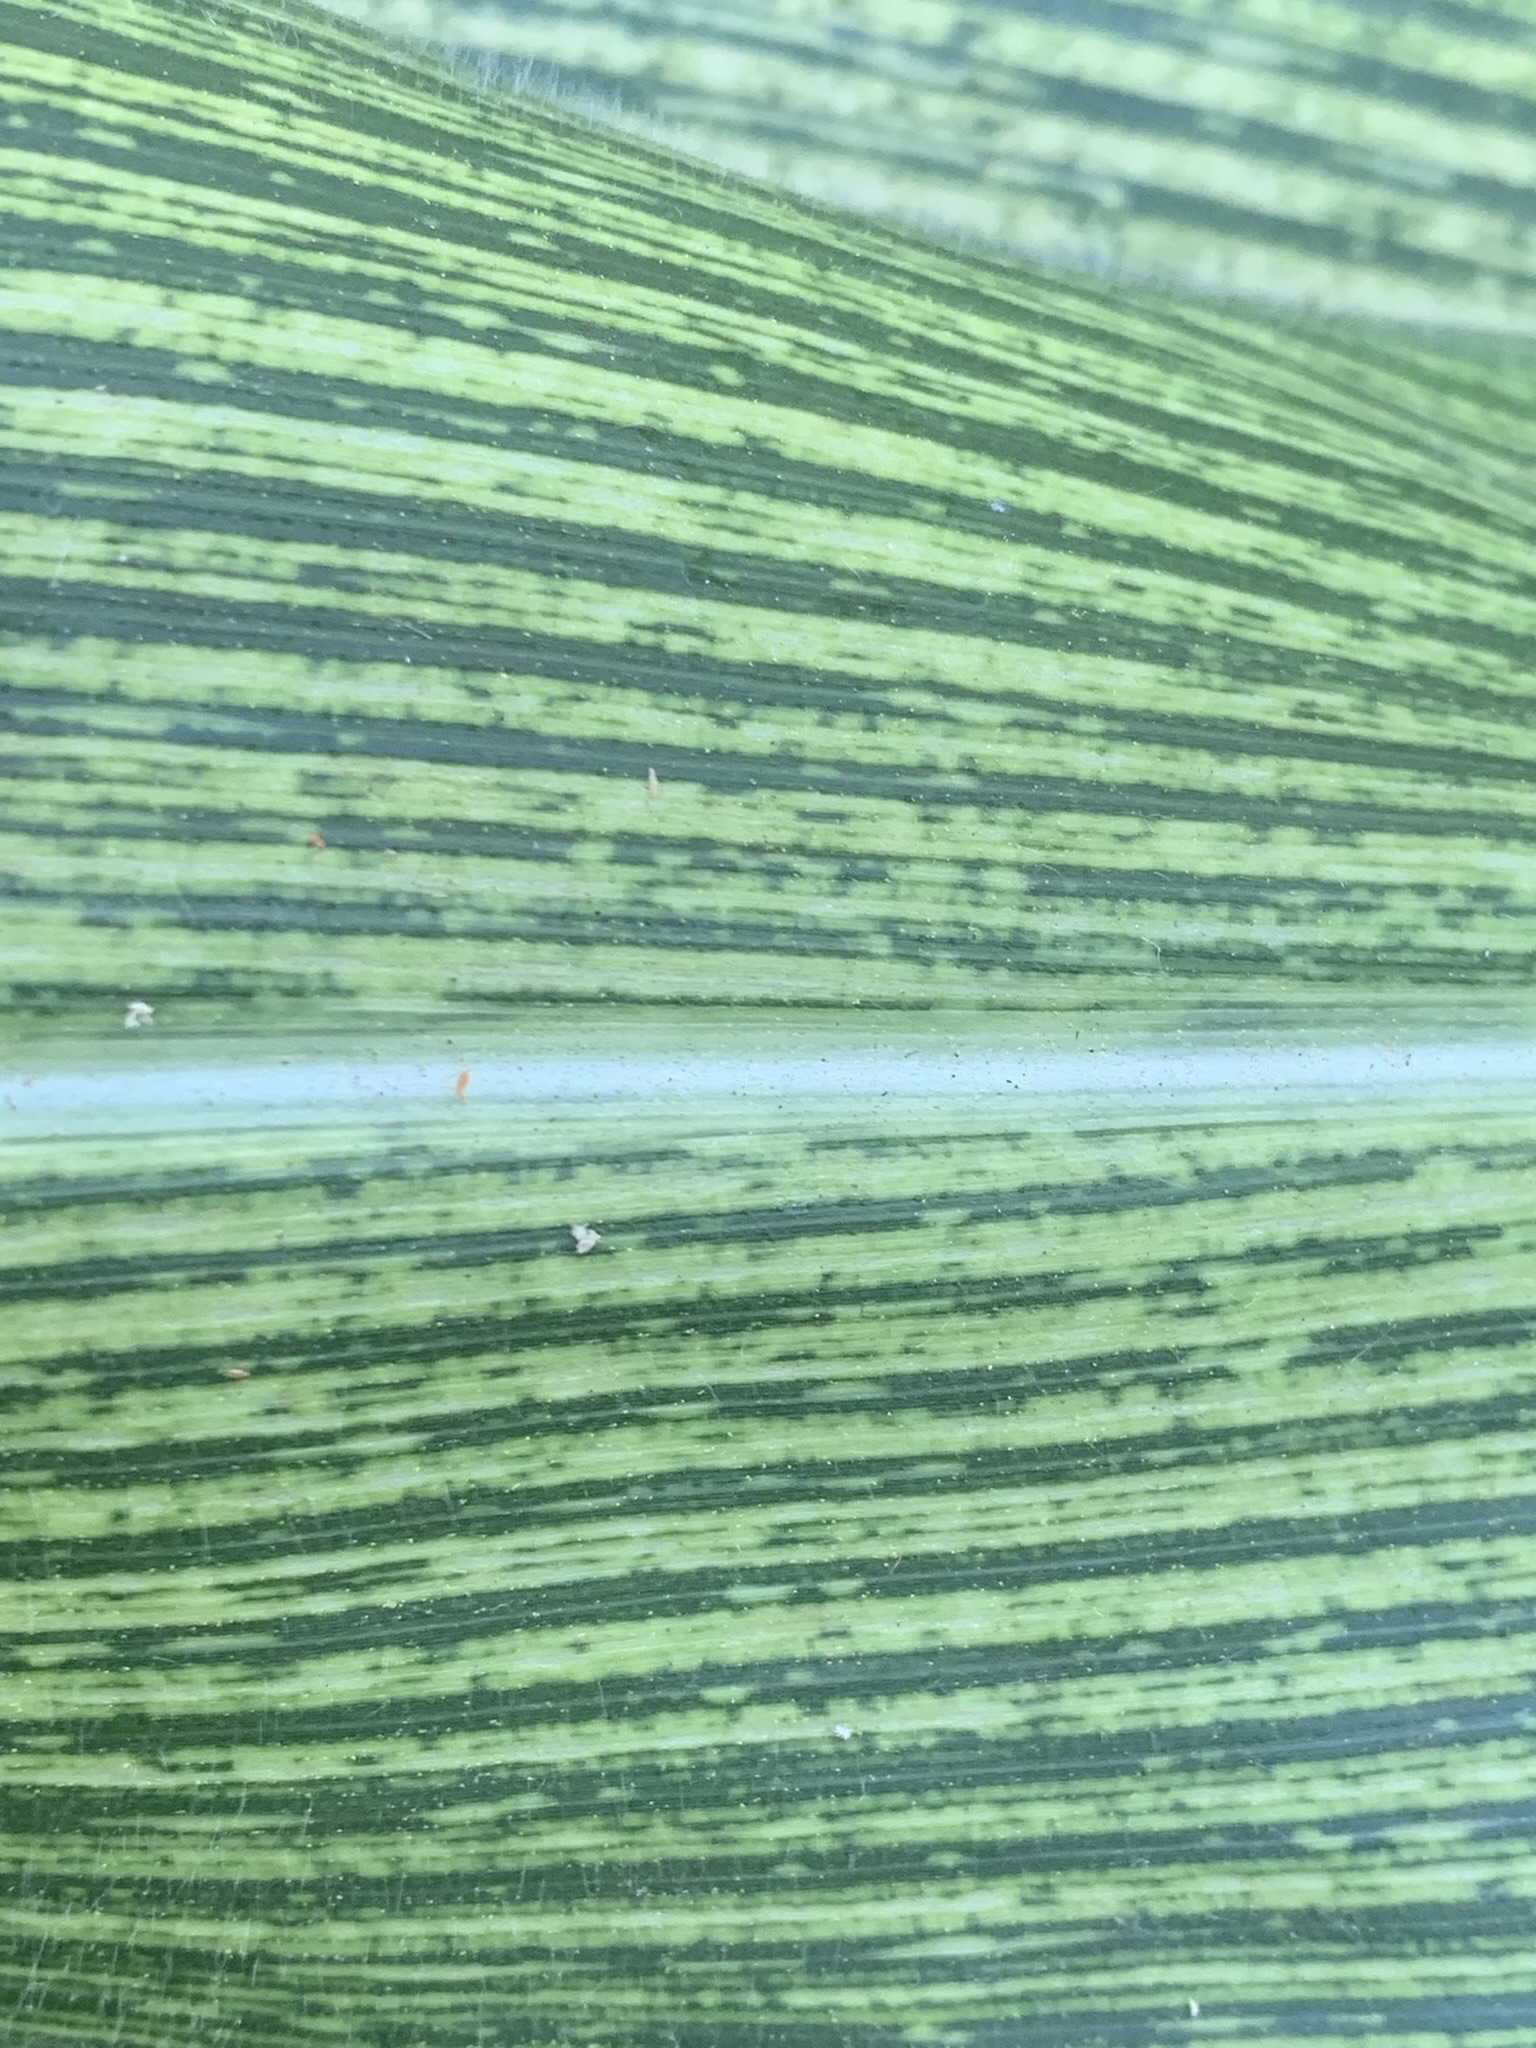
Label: MSV